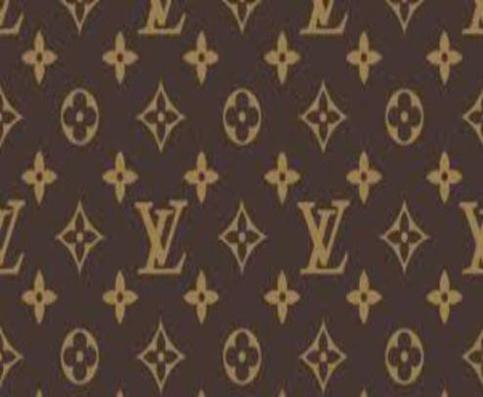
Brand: louis vuitton-1
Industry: Clothes